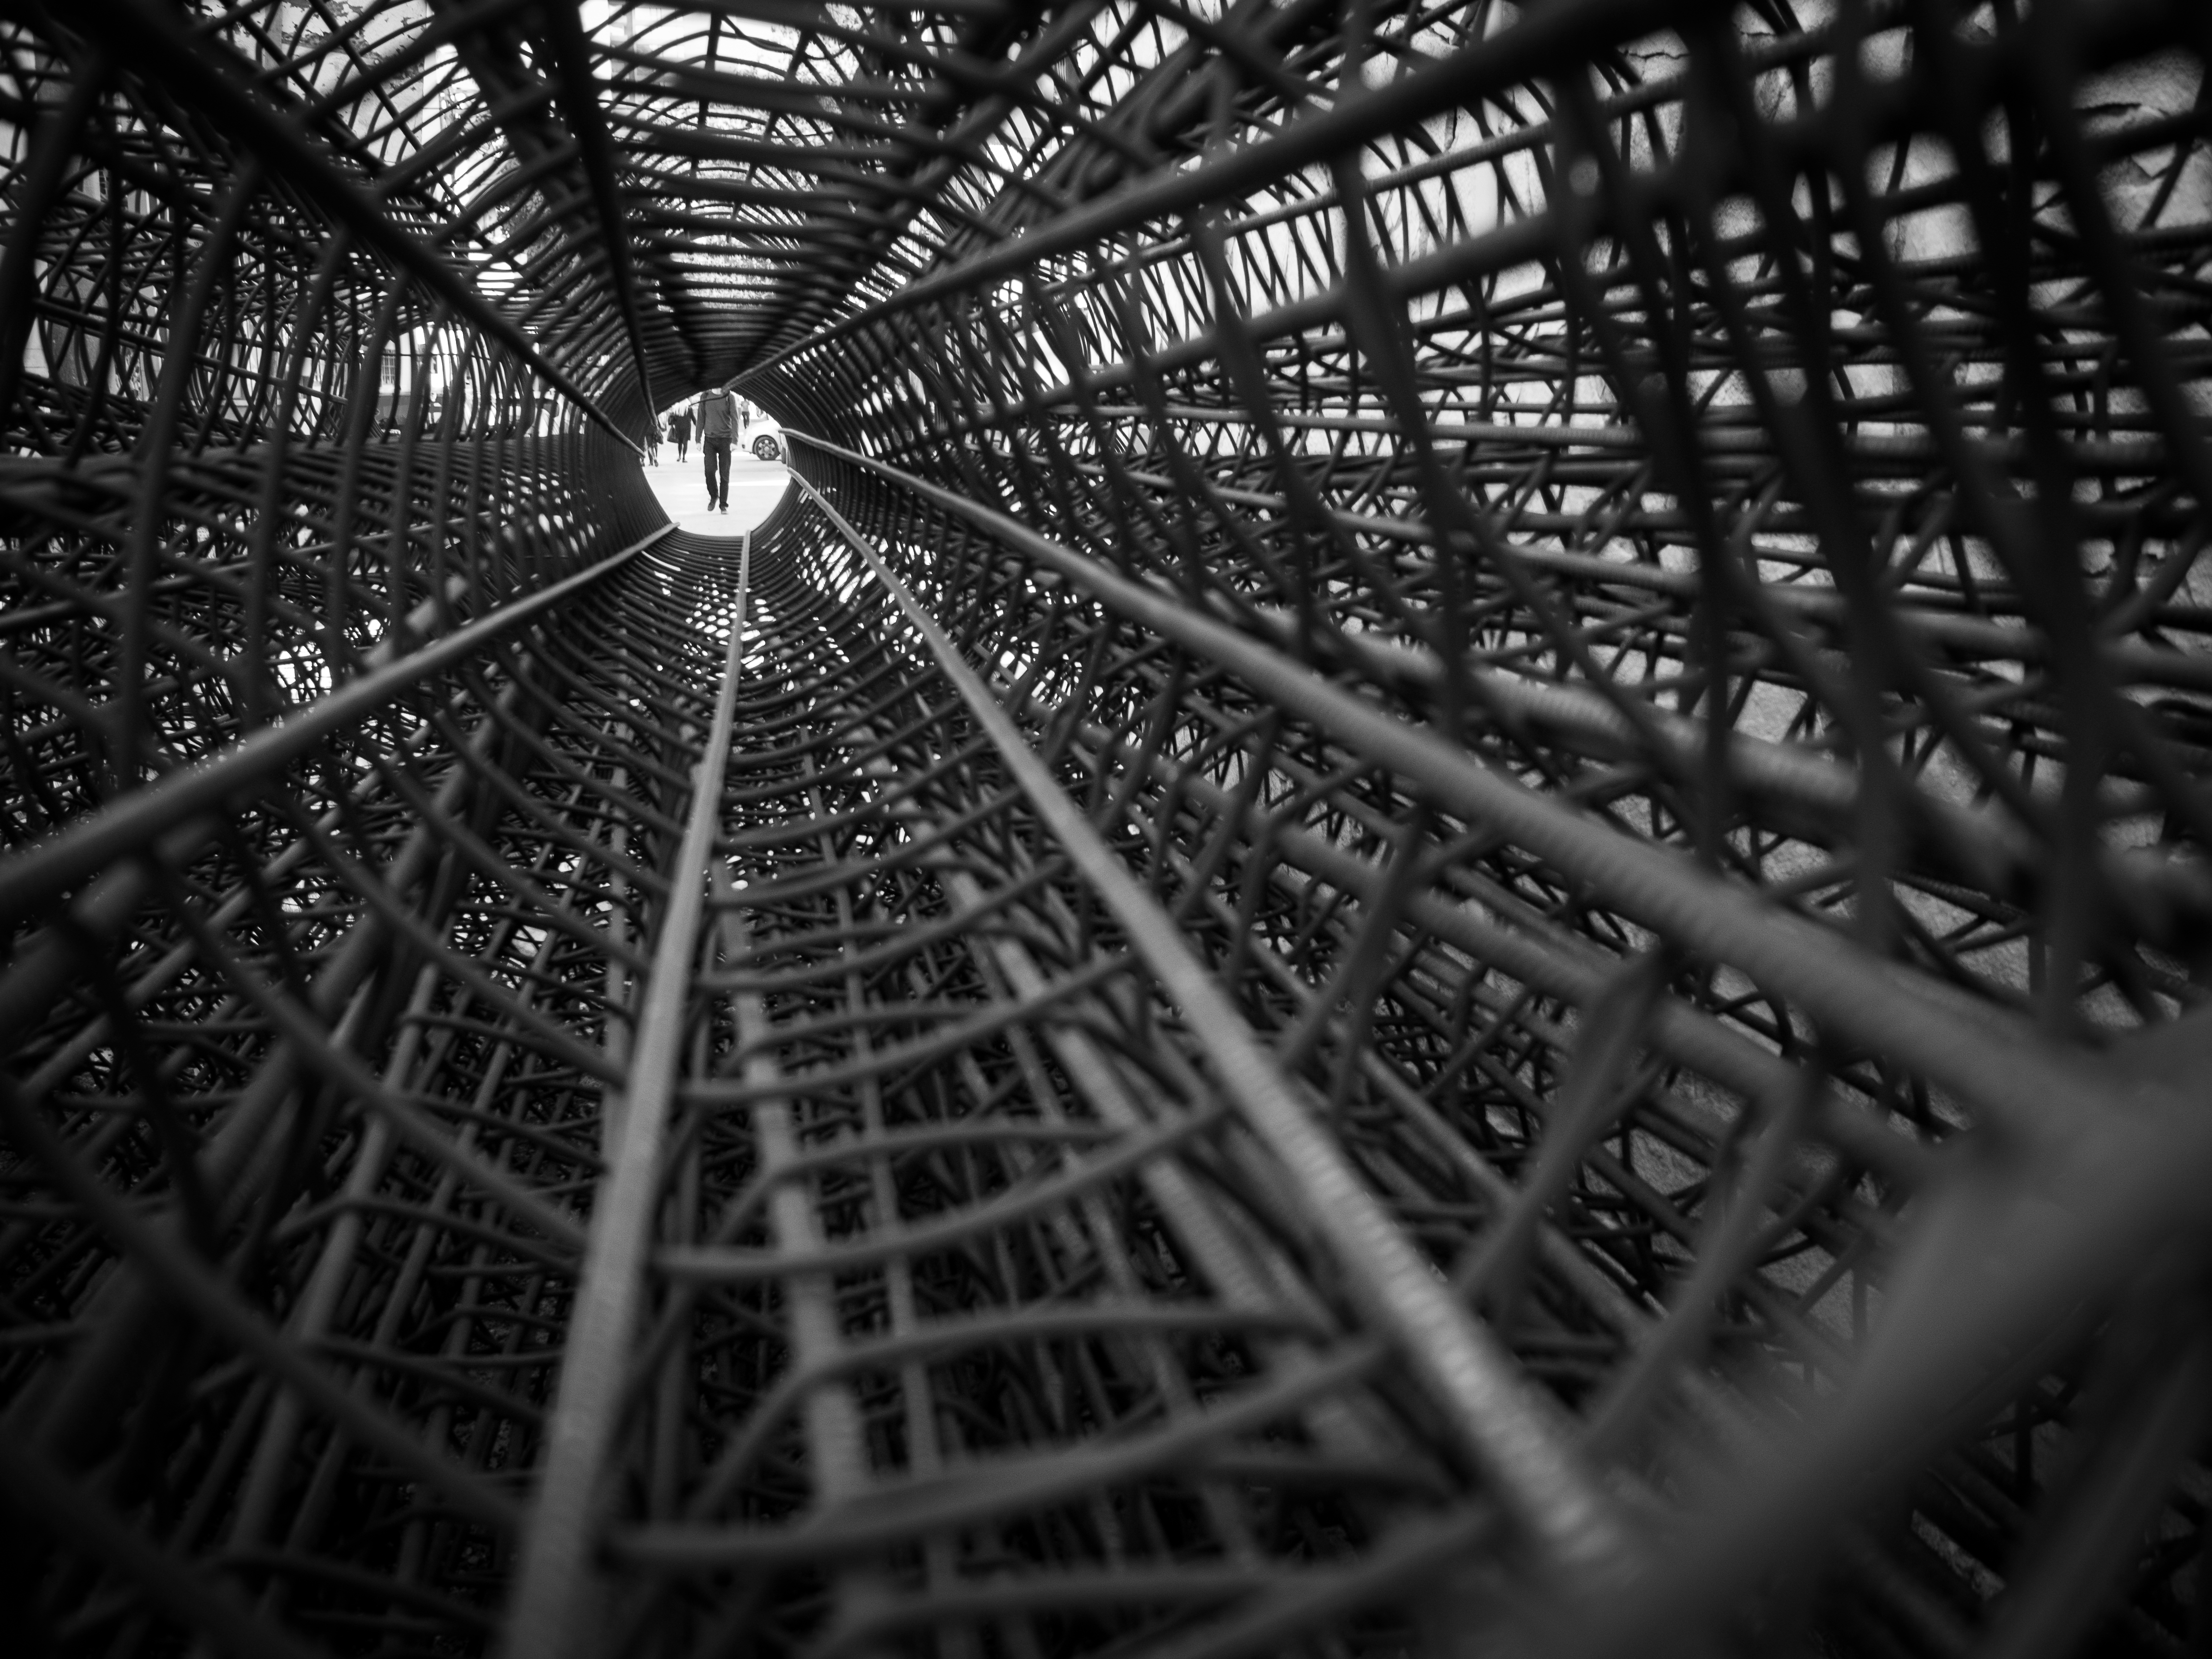
black and white, white, street, photography, ebook, line, ferris wheel, training, black, monochrome, close up, streetphotography, flickr, thomas, video, symmetry, olympus, omd, fuji, leica, monochrom, leuthard, hcb, thomasleuthard, monochrome photography